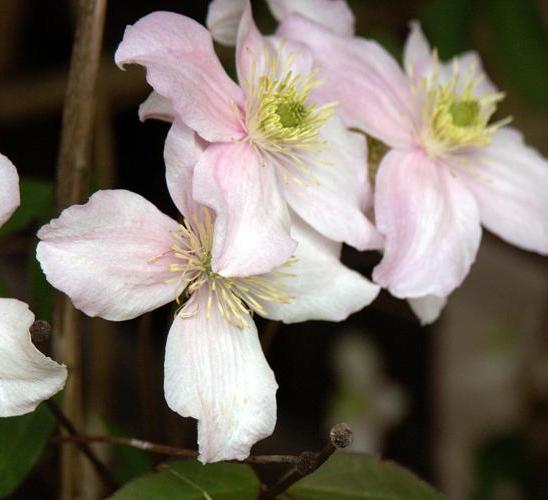
Label: clematis